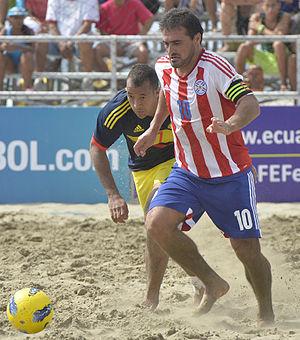
Roberto Miguel Acuña Cabello, plus connu sous le nom de Roberto Acuña, né le 25 mars 1972 à Avellaneda en Argentine, est un footballeur paraguayen.